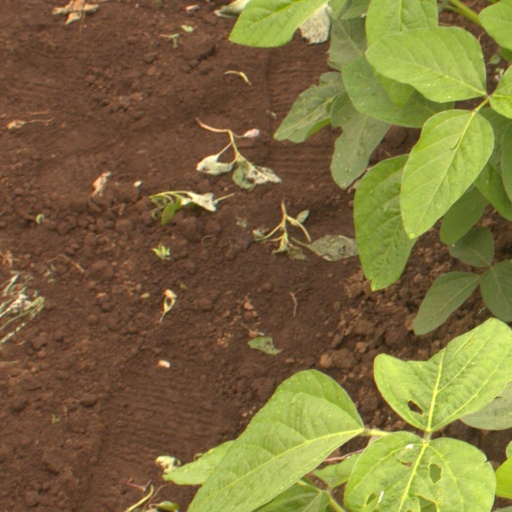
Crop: soybean